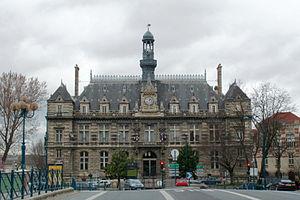
Mairie de Pantin (Seine-Saint-Denis, France).
Cet article recense les monuments historiques de la Seine-Saint-Denis, en France.
Jean Bréasson, né le 24 juillet 1848 à Lyon et mort le 11 février 1927 à Paris, est un architecte français.
Pantin est une commune française située dans la banlieue nord-est de Paris dont elle est limitrophe, dans le département de la Seine-Saint-Denis en région Île-de-France. Elle est limitrophe de : Aubervilliers, le 19ᵉ arrondissement de Paris, La Courneuve, Bobigny, Noisy-le-Sec, Romainville, Les Lilas, Le Pré-Saint-Gervais.